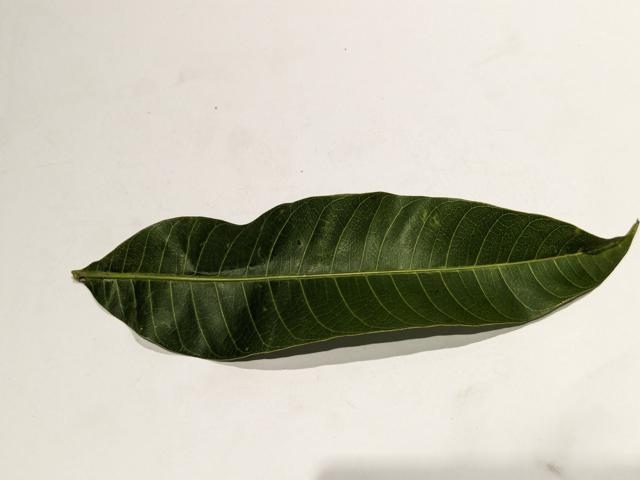
Mango leaf variety: Haribhanga